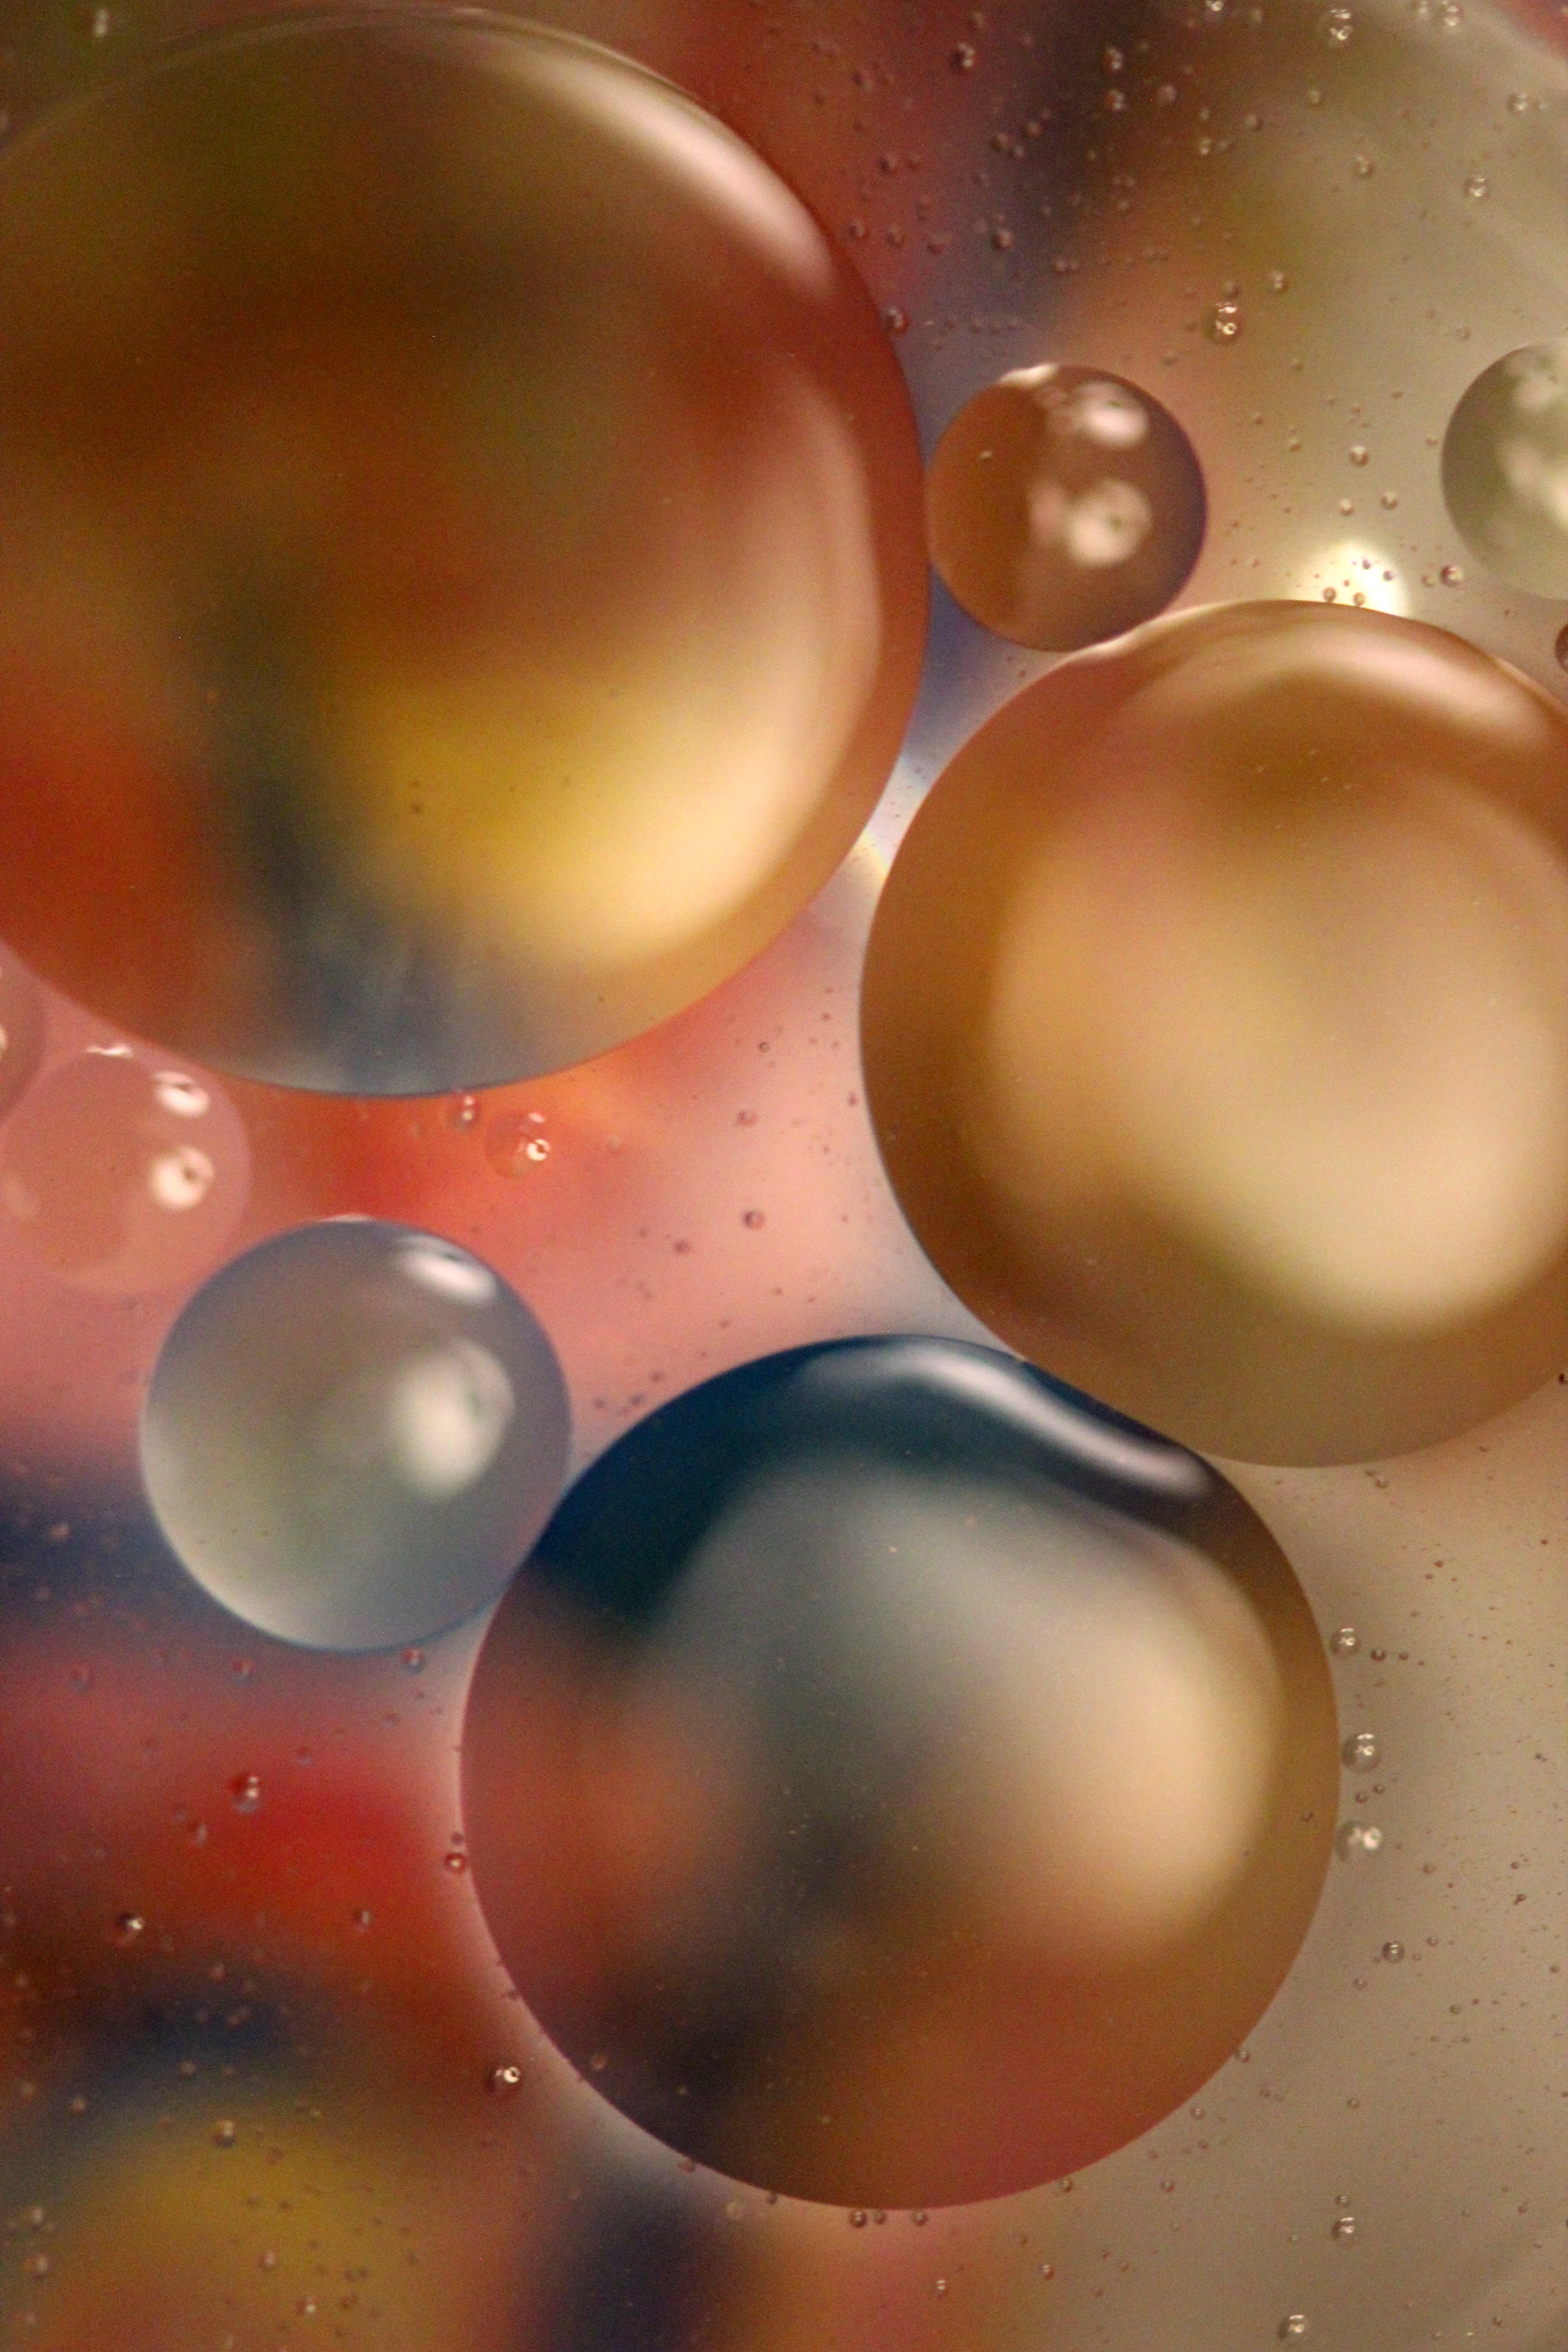
water, abstract, food, color, macro, floating, float, circle, egg, close up, sphere, oil, shape, worlds, macro photography, spheres, liquid bubble